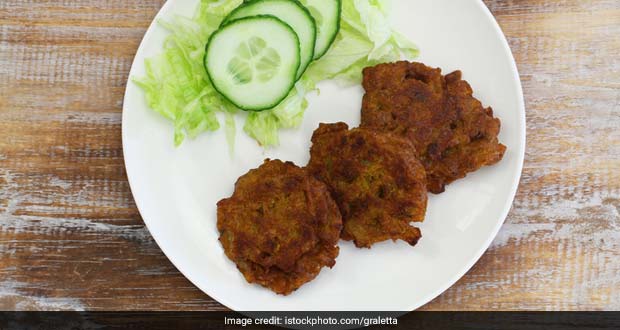
Dish: pakode